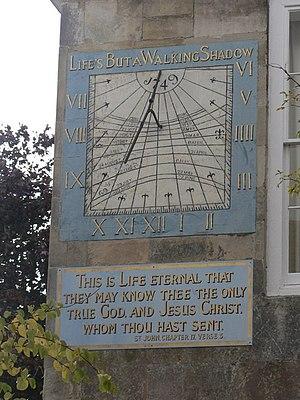
On appelle Prière sacerdotale la prière que Jésus fait à son Père à la fin du ‘Discours d’adieux’ qui suit le lavement des pieds. Elle occupe tout le chapitre 17e de l’évangile de saint Jean. Y assumant implicitement le rôle de Grand-prêtre Jésus, à l’approche de sa mort, se perçoit mystiquement tout à la fois comme ‘prêtre et offrande à Dieu’, dans le sacrifice ultime de sa vie pour la Rédemption du monde.